Carrozzeria Fissore

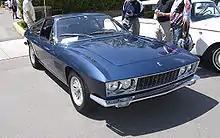
Monteverdi High Speed 375/L with a Fissore-built body

The relationship with Monteverdi was of particular importance for the company. The relationship secured Fissore's survival in the seventies.